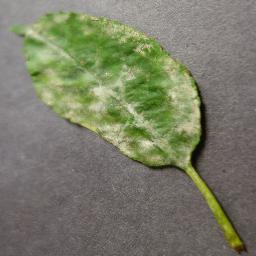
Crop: cherry
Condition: (including_sour)_powdery_mildew